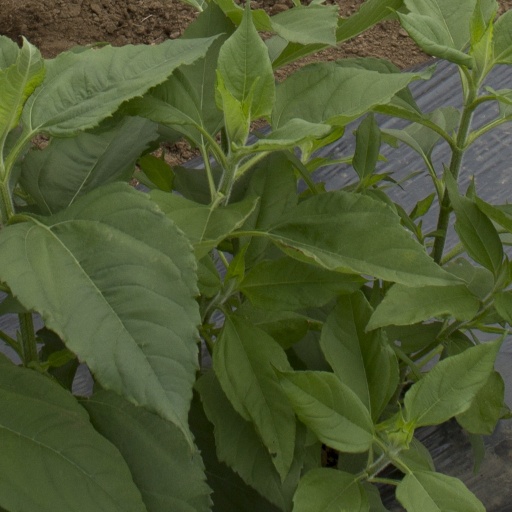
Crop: Jerusalem artichoke